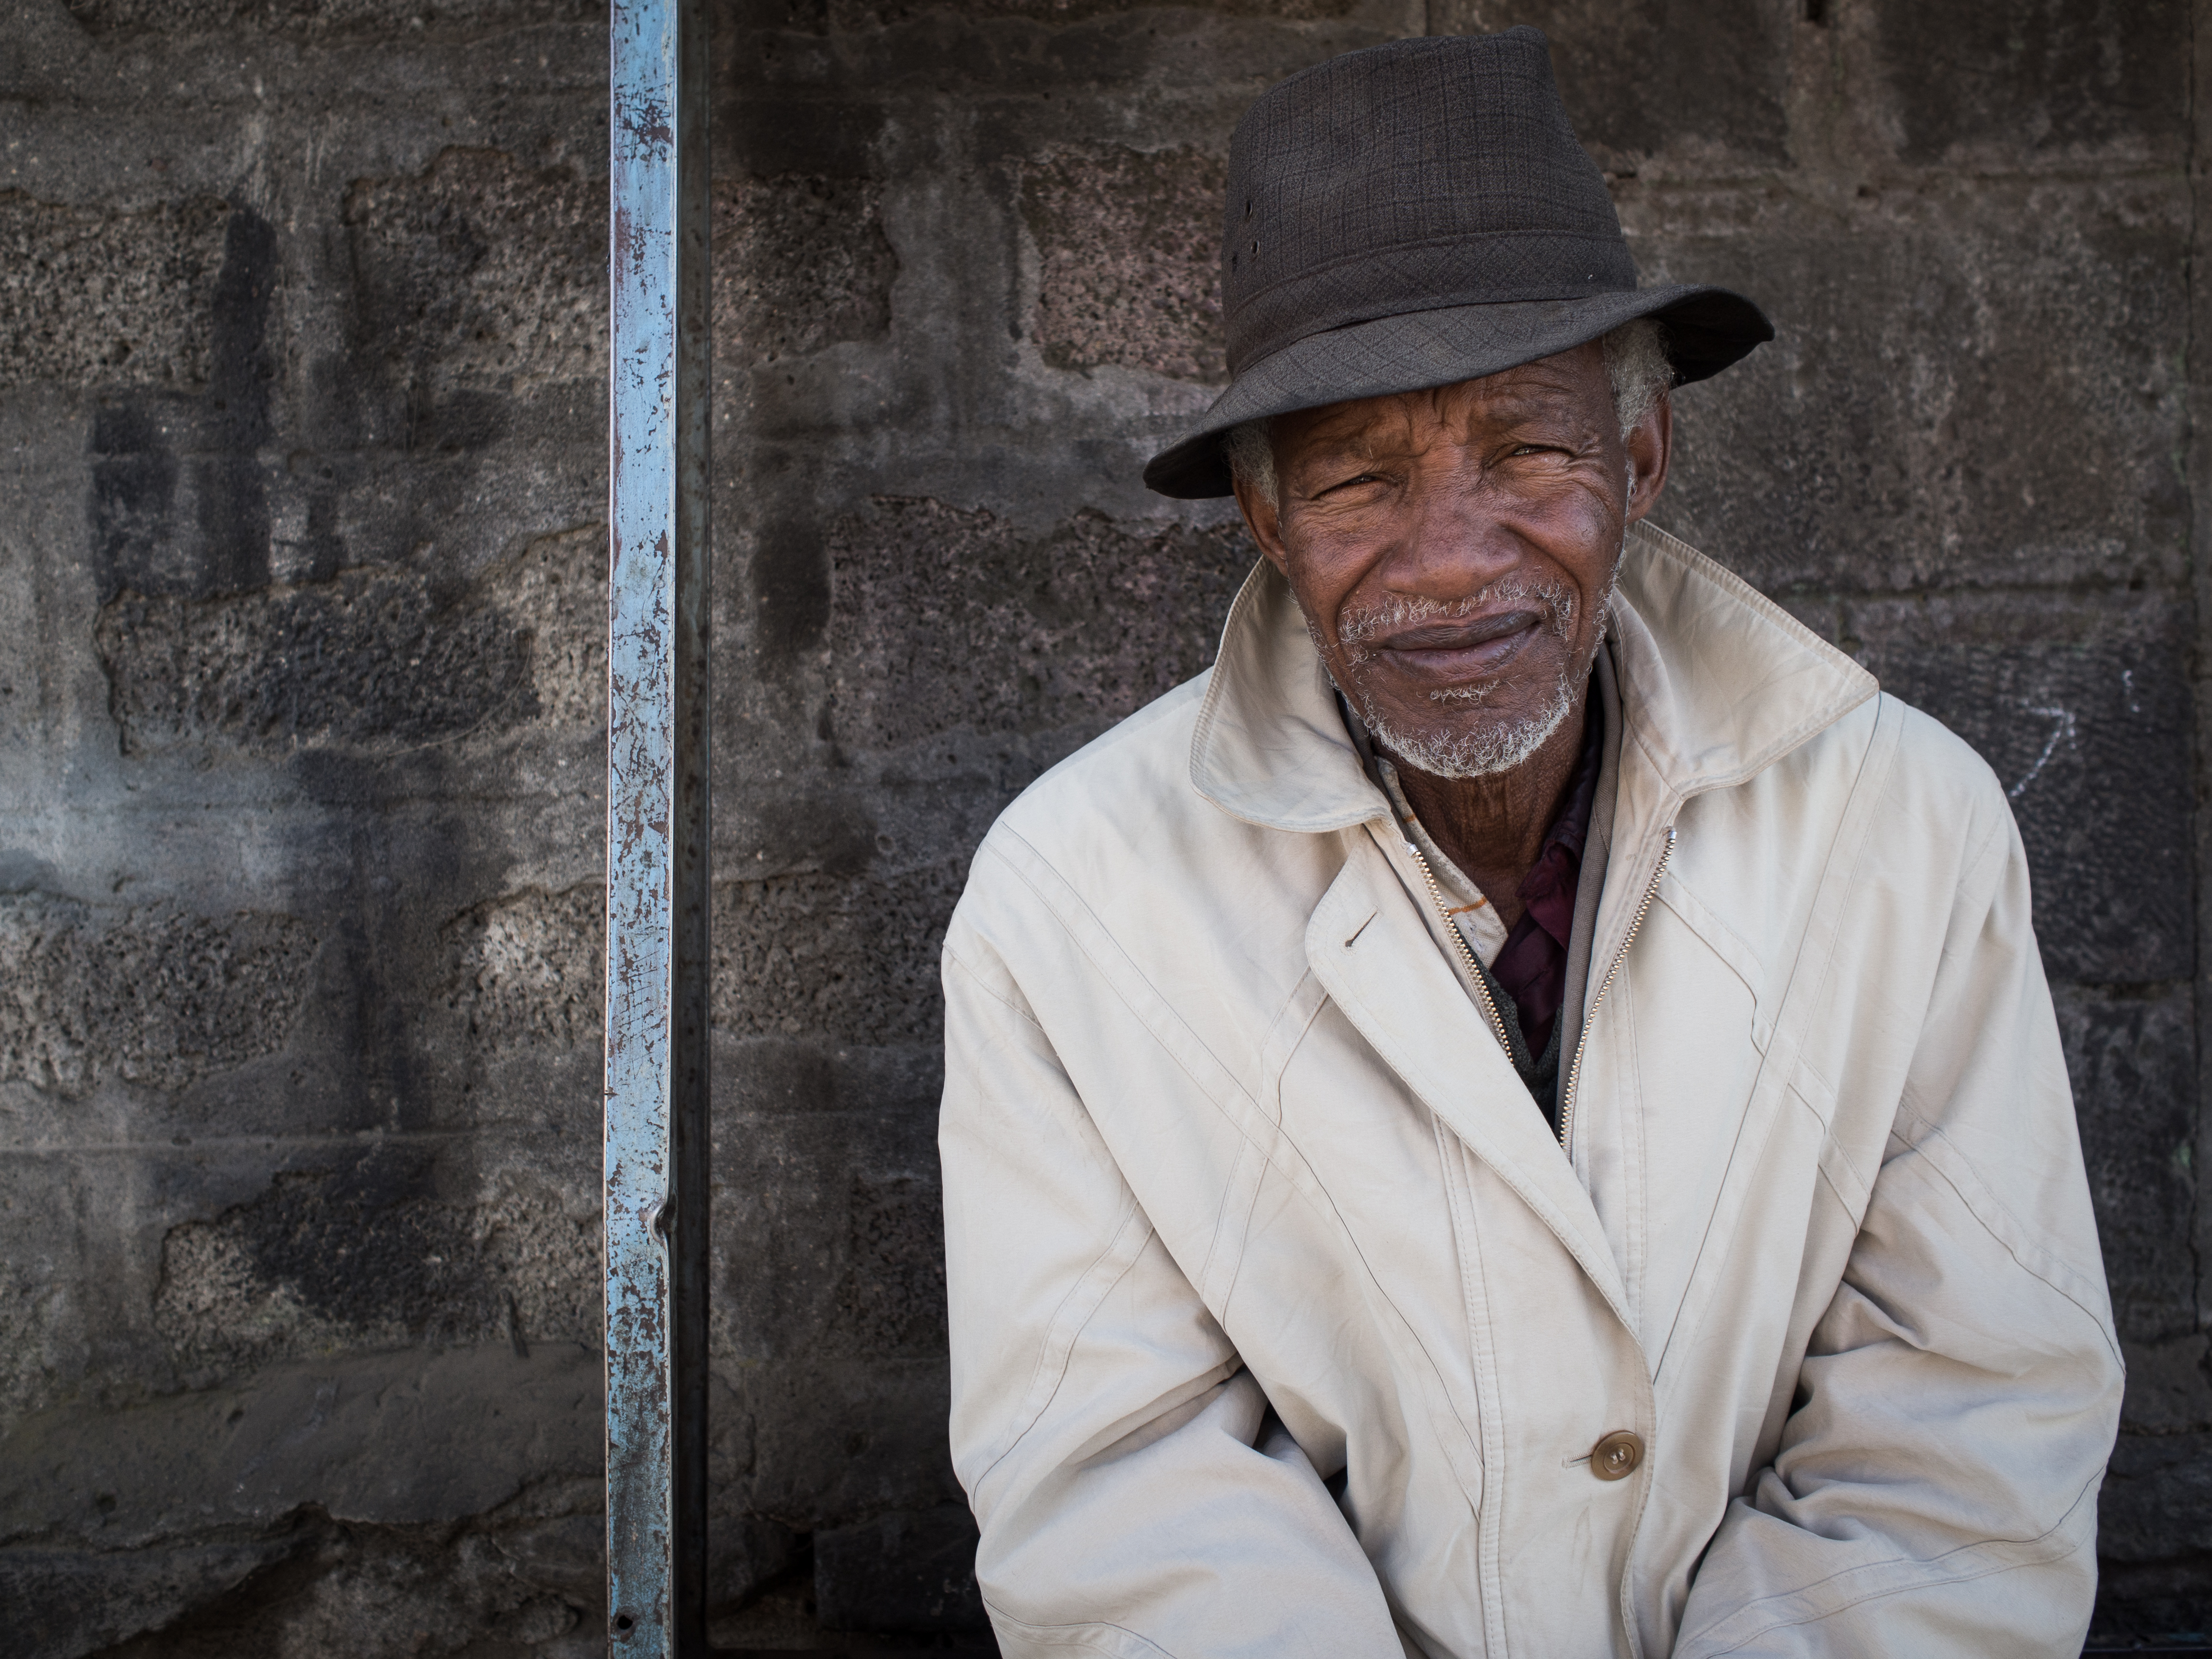
man, person, male, portrait, temple, photograph, image, g